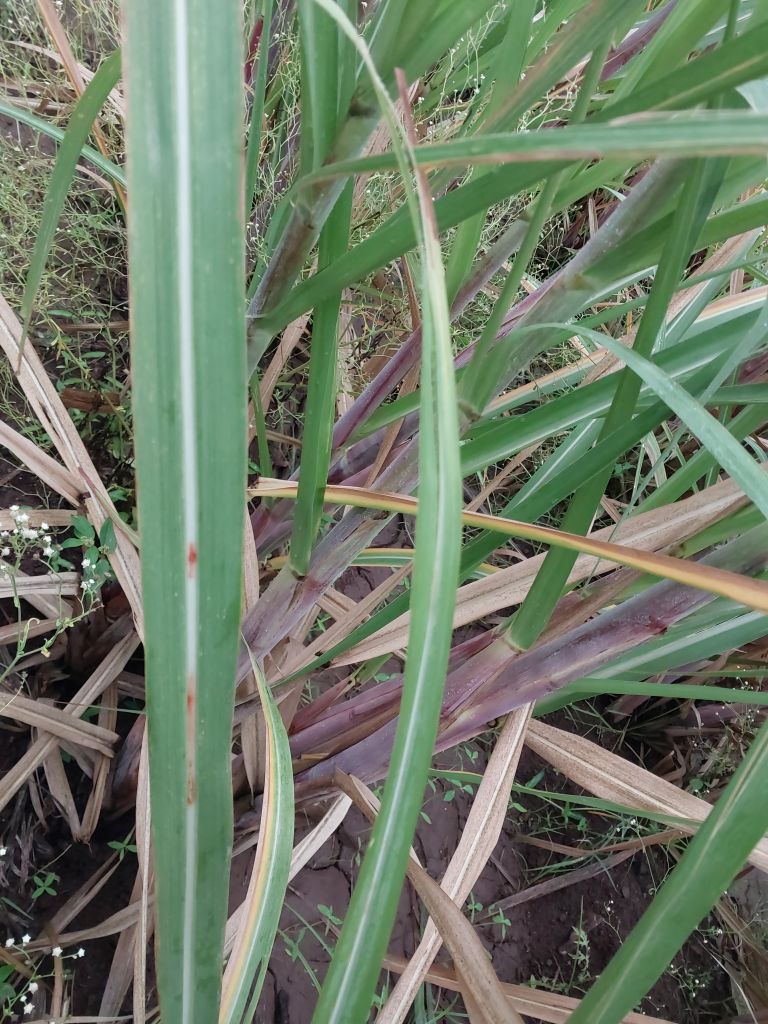
Label: Brown Spot